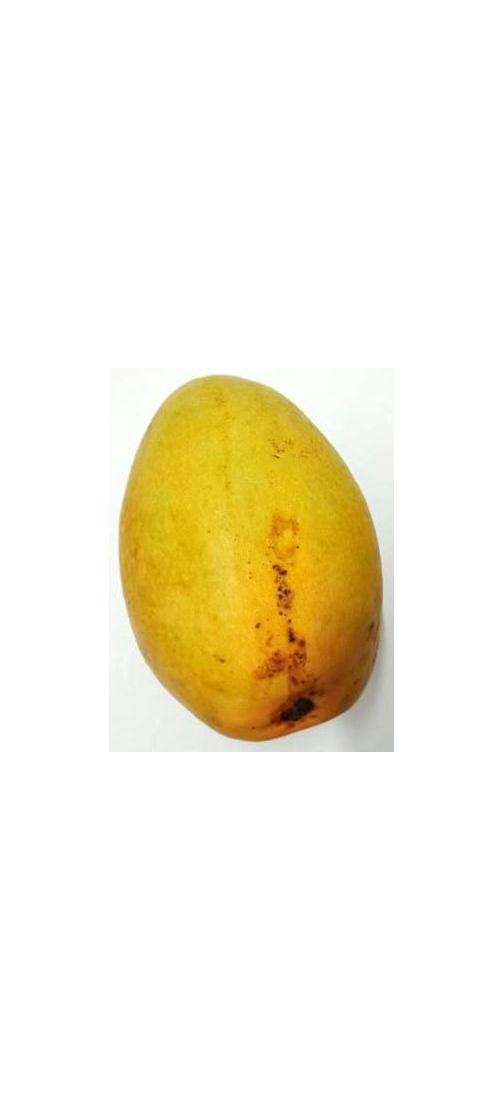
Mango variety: Bari-11